A Blind Bargain

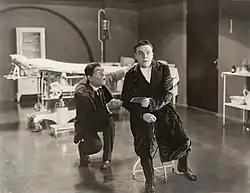
In a medical operating room, Robert Sandell (Raymond McKee) is shocked by what he has read in the notepad that the Ape Man (Lon Chaney) has given him.

Based on Barry Pain's novel, "The Octave of Claudius", "A Blind Bargain" tied together horrific elements for which Lon Chaney became so well known. His characterizations of both Dr. Lamb and the hunchback assistant showcased Chaney's talent for makeup. For the finale, the ape-man that is released upon Dr. Lamb was rumored to have been played by Wallace Beery, in an uncredited cameo performance.